Heart Scarab of Hatnefer

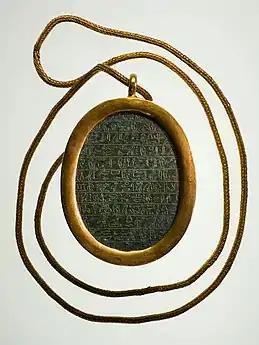
Inscription on the back of the scarab

A chapter from the Book of the Dead is inscribed on the scarab, indicating that the work was intended to be buried with Egyptian noblewoman Hatnefer. The inscription invokes Spell 30 from Chapter A of the Book of the Dead, entreating her heart to represent her well so the deities do not judge Hatnefer adversely in the afterlife during the weighing of her heart by Maat, goddess of truth, justice, order, wisdom, and cosmic balance.